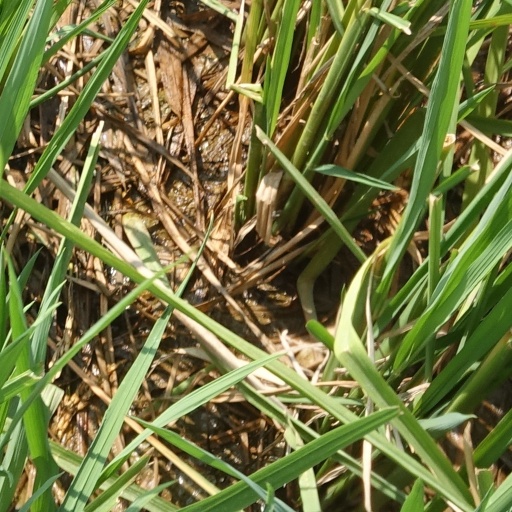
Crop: rice